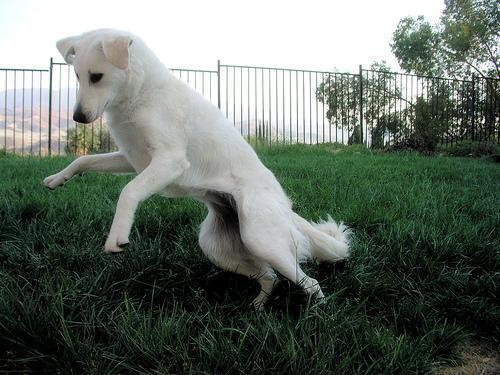
kuvasz